1999 Fiesta Bowl

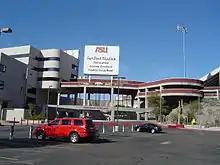
Sun Devil Stadium in Tempe, Arizona, hosted the Fiesta Bowl.

The 1999 Fiesta Bowl, the designated BCS National Championship Game for the 1998 season, was played on January 4, 1999, in Tempe, Arizona at Sun Devil Stadium. The teams were the Tennessee Volunteers and Florida State Seminoles. Tennessee entered the contest undefeated and number one in the major polls, while Florida State had won 10 straight games after a Week 2 loss to NC State. Florida State sophomore QB Chris Weinke was injured in Florida State's final ACC game of the regular season and did not participate in the championship game. Ultimately, Tennessee won their sixth claimed national championship and first since 1967 by defeating the Seminoles, 23–16. The game was the first BCS National Championship.